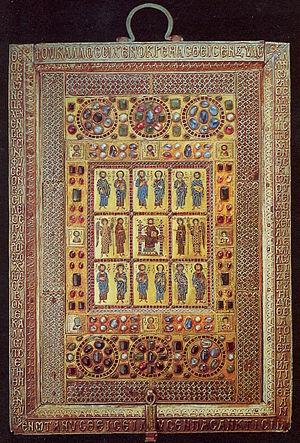
Staurothèque de Limbourg. Couvercle